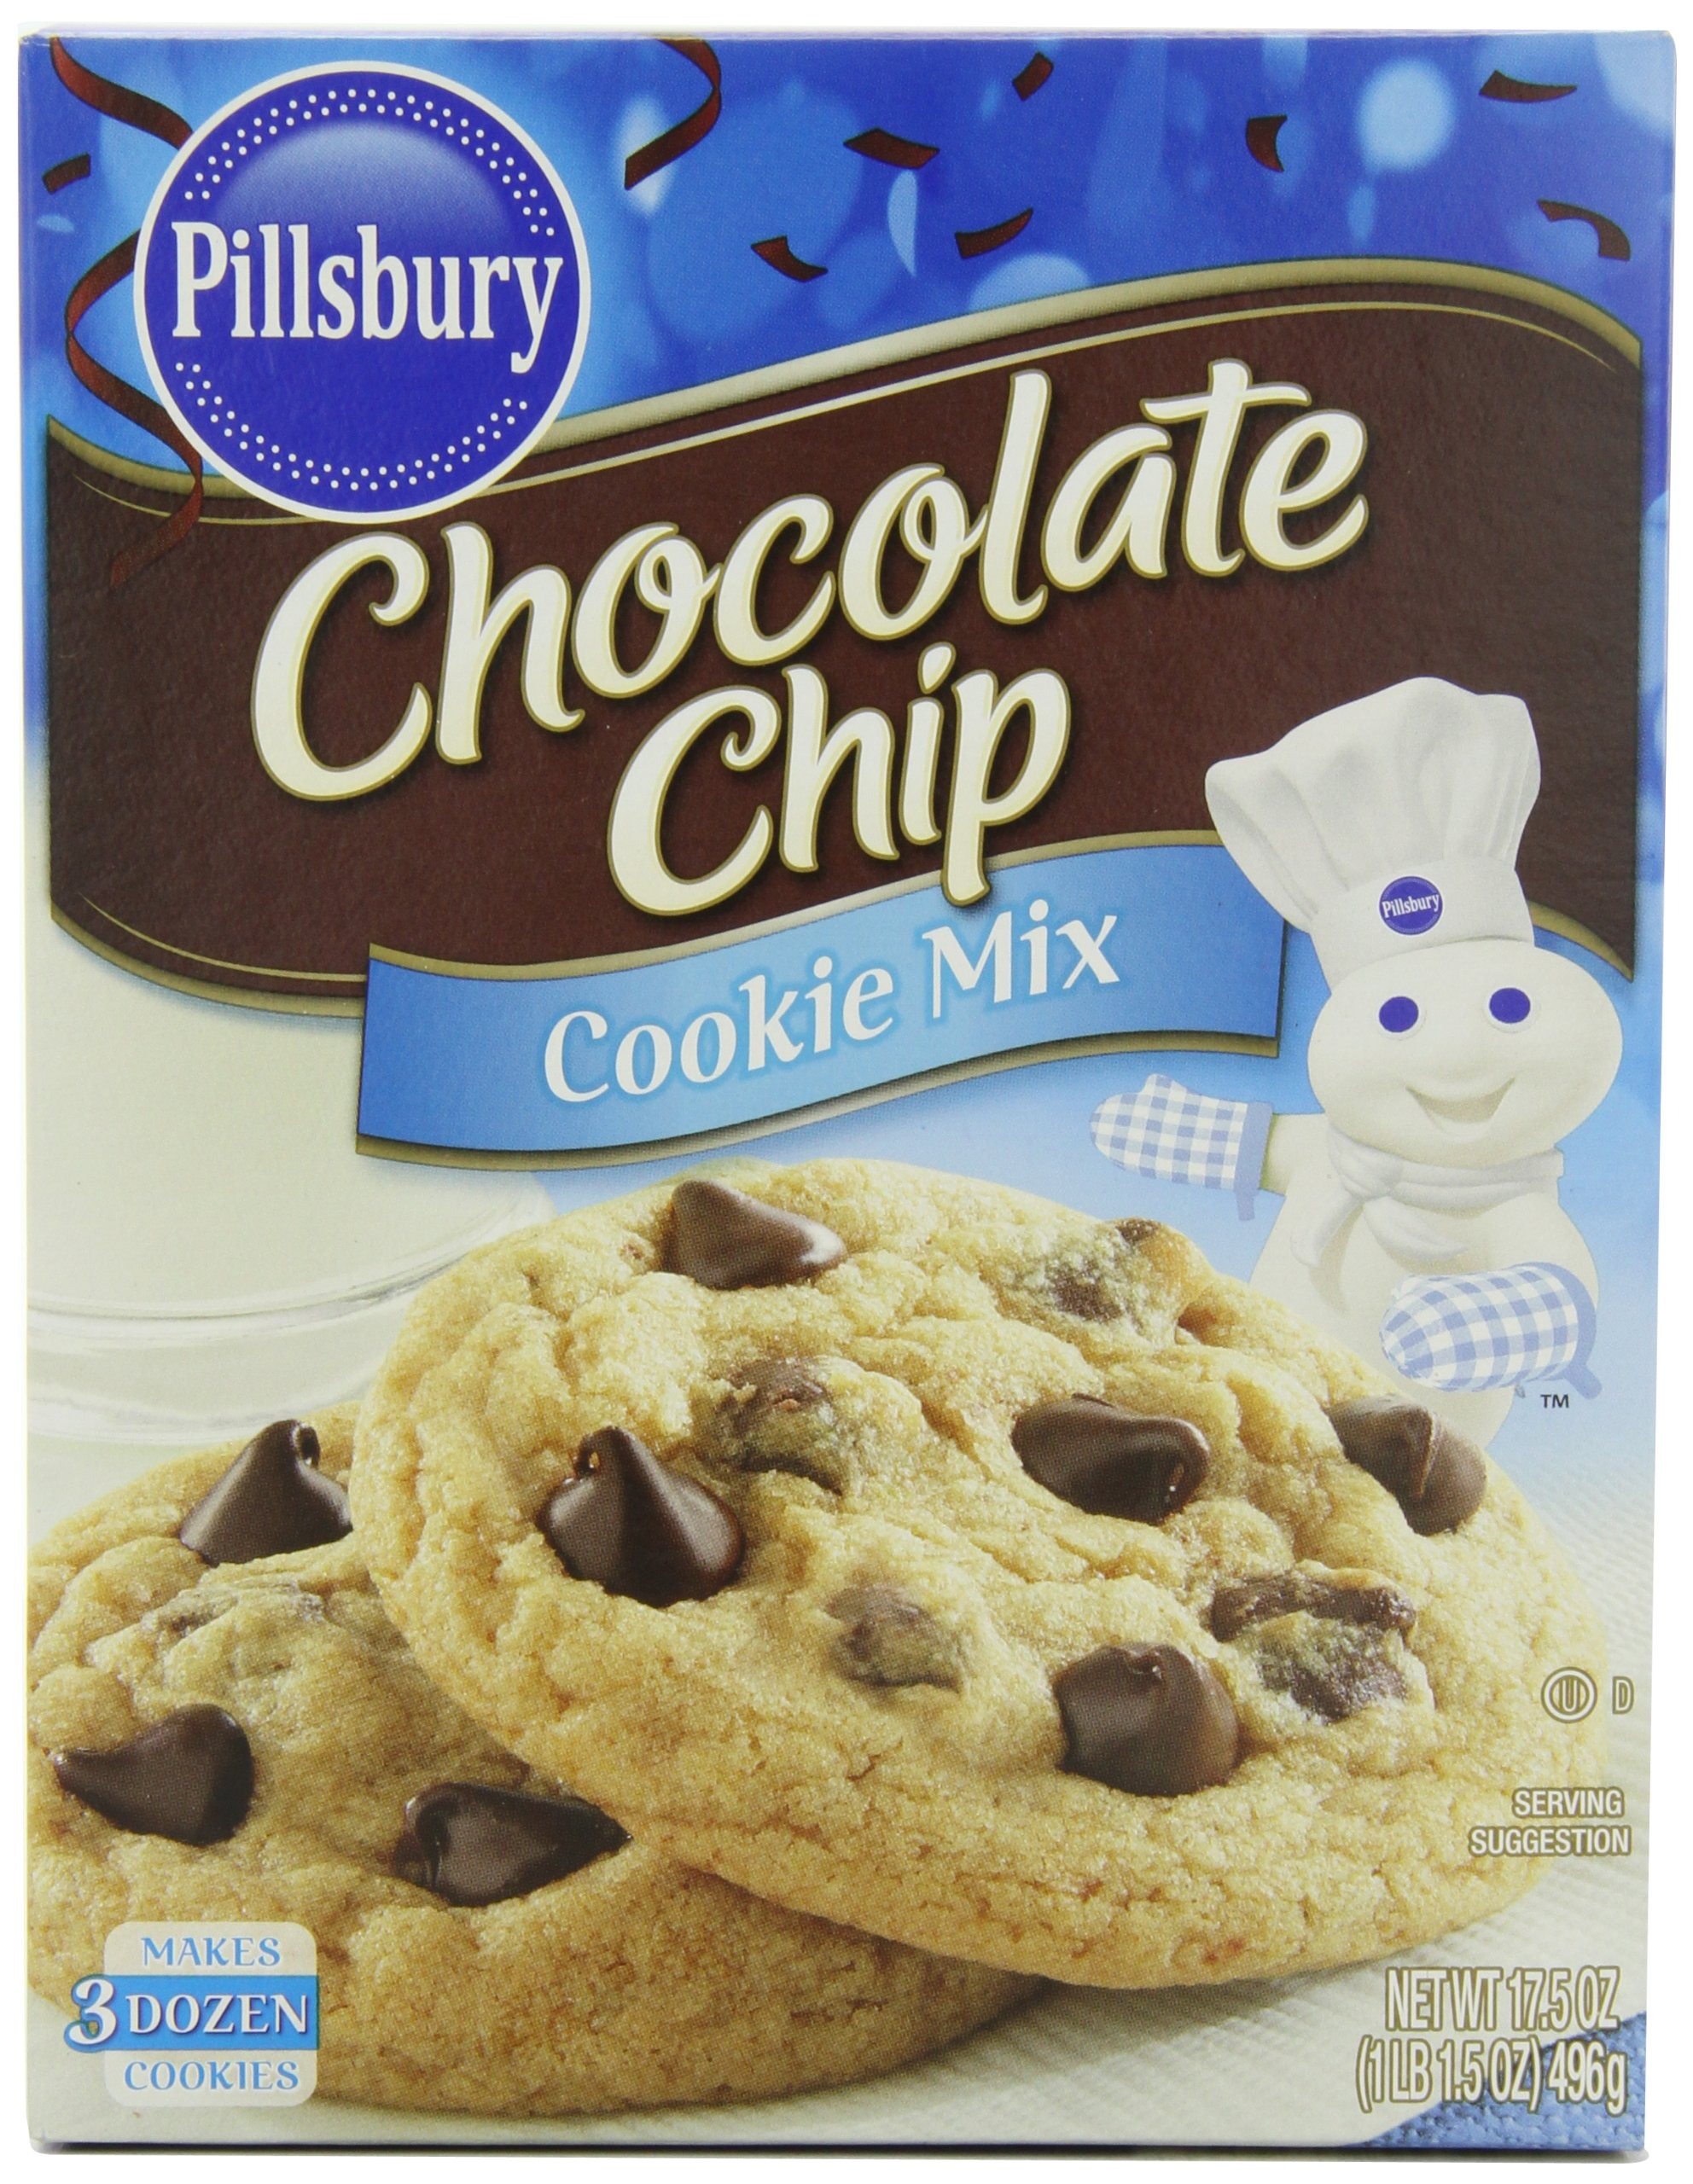
Item Name: Pillsbury Chocolate Chip Cookie Mix, 17.5 Ounce (Pack of 12)
Bullet Point 1: Makes 3 Dozen Cookies
Bullet Point 2: Kosher Dairy
Value: 210.0
Unit: Ounce

Price: 2.76